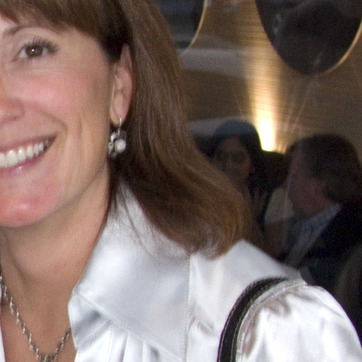
Material: hair